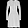
Label: Dress